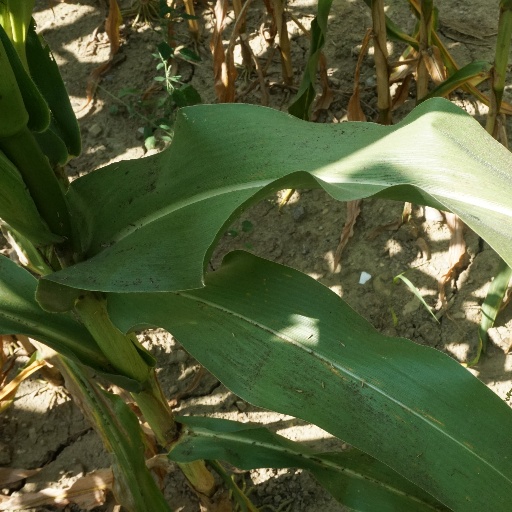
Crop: maize; corn